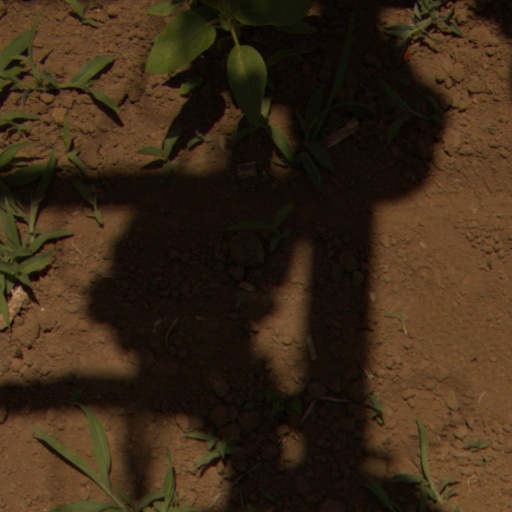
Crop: Jerusalem artichoke